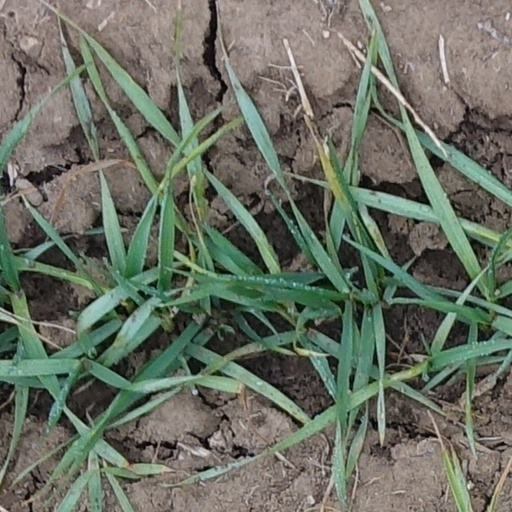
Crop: wheat